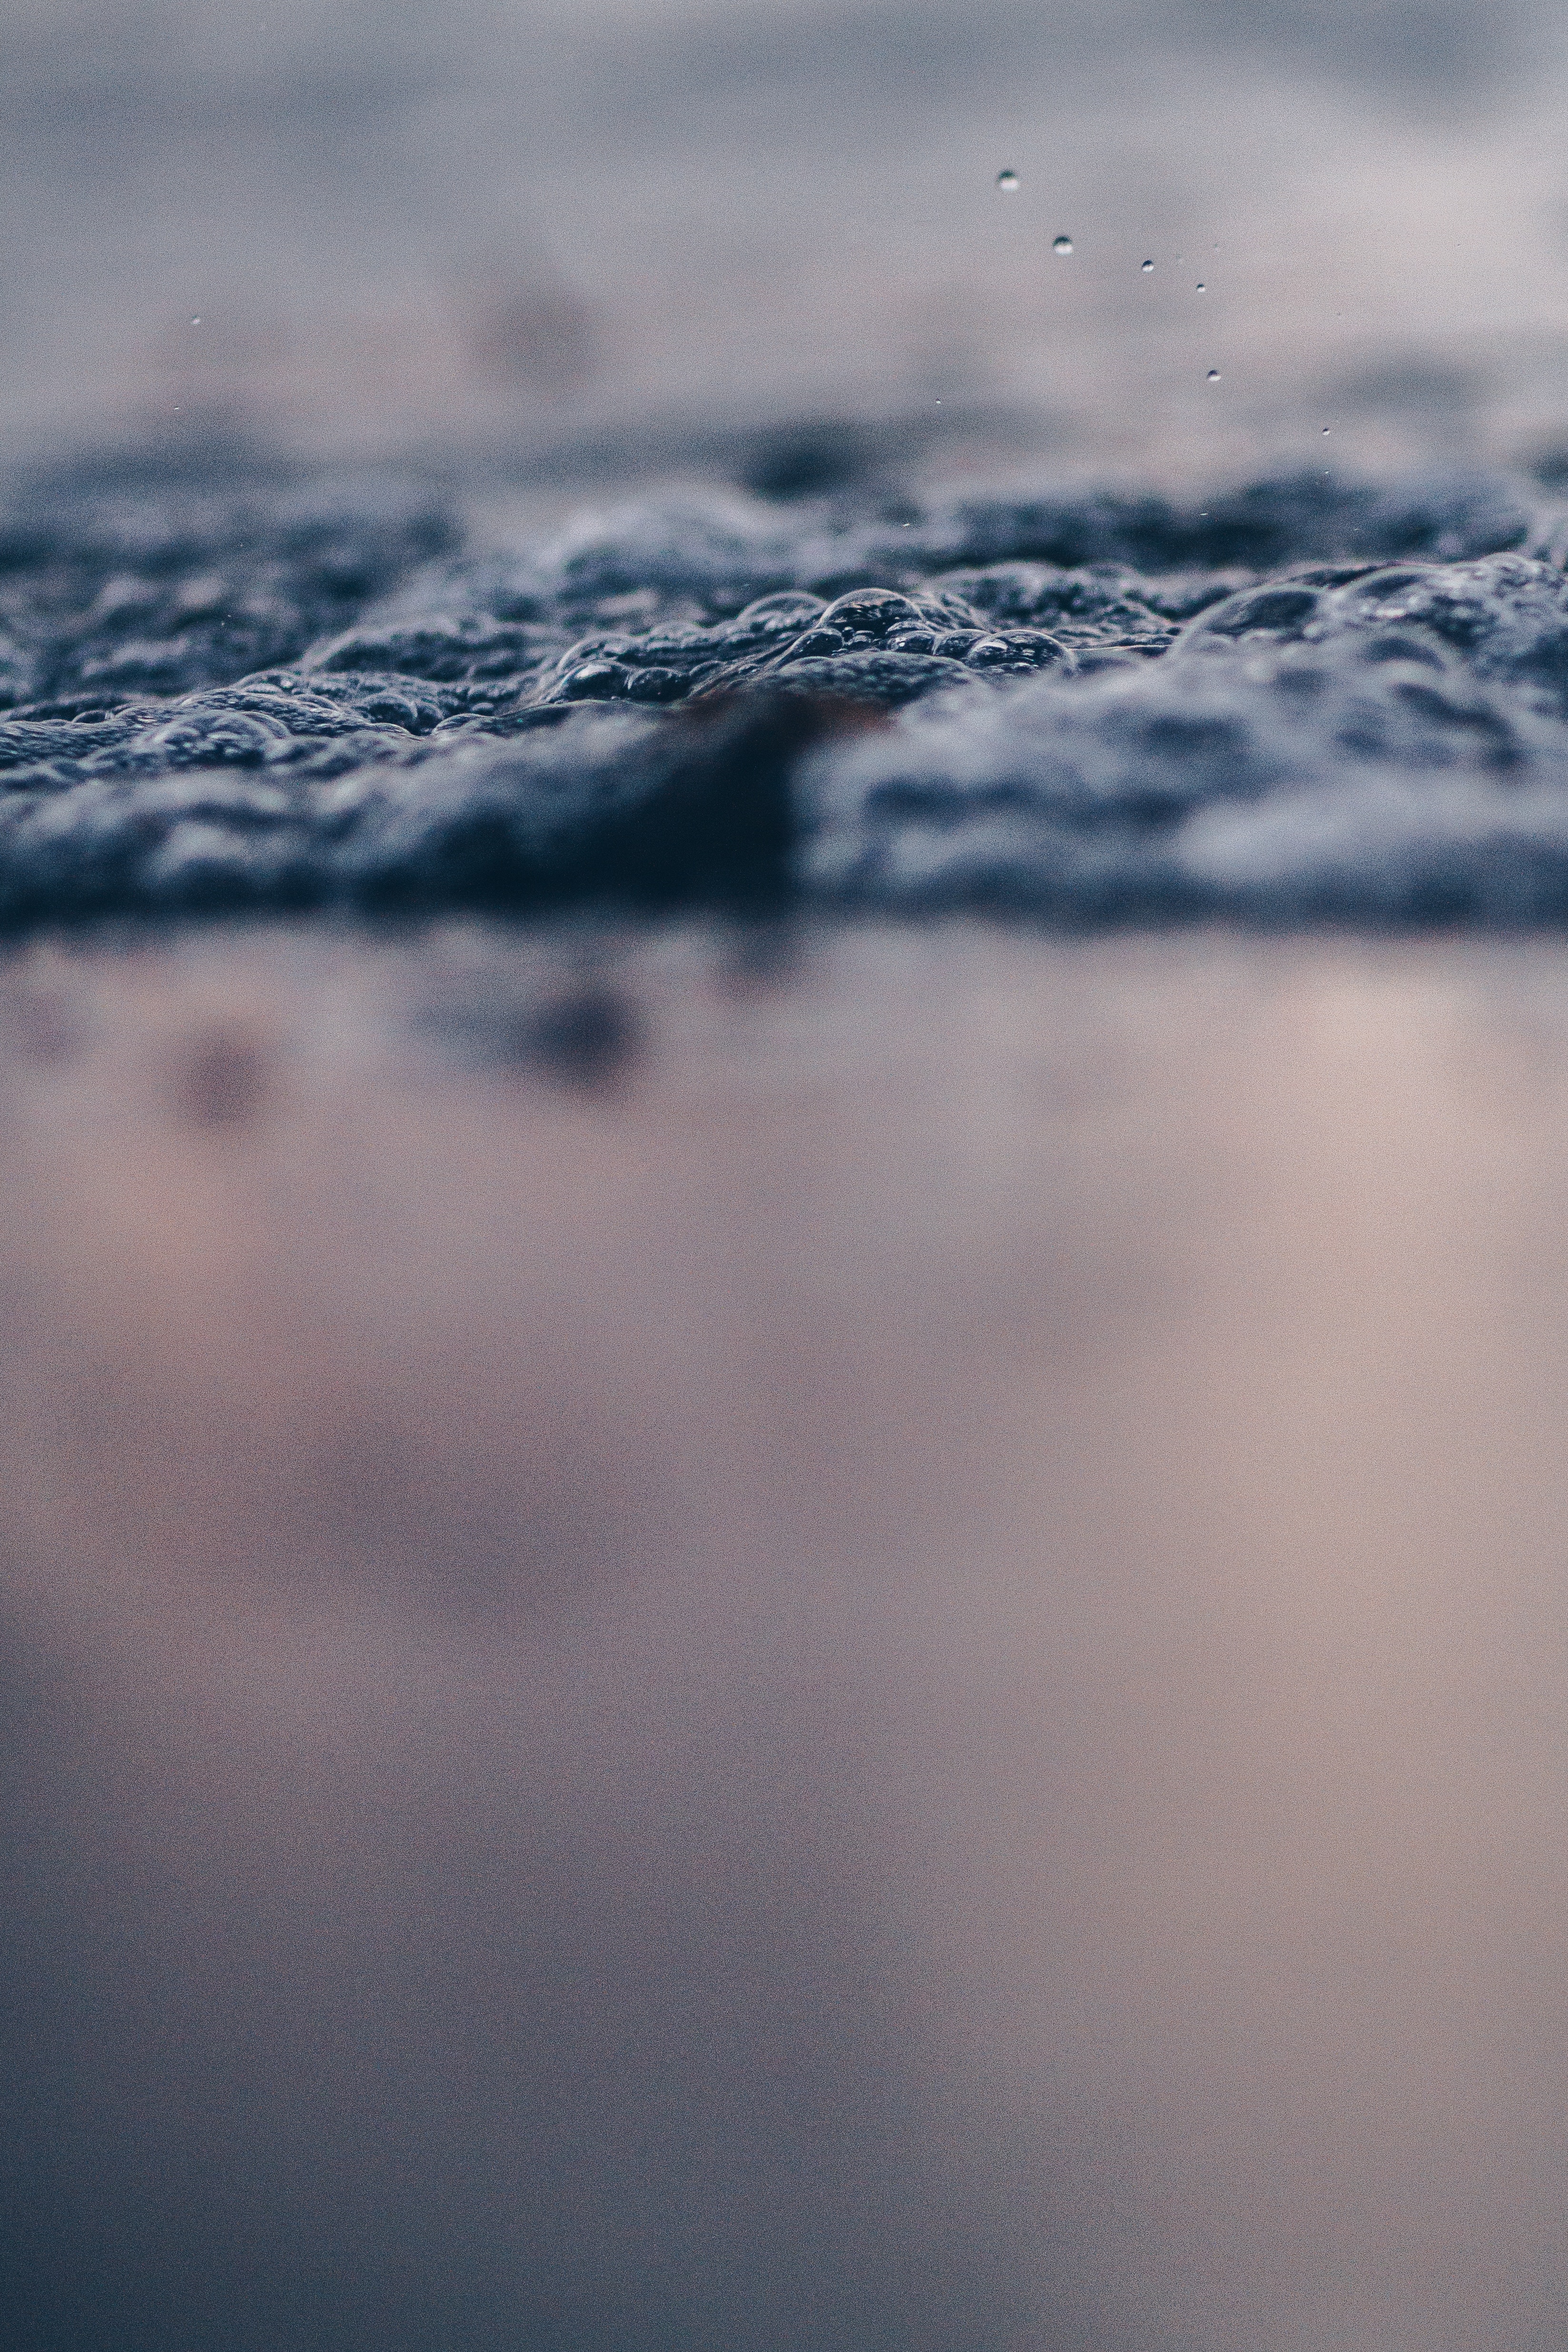
sea, water, ocean, horizon, cloud, sky, morning, shore, wave, dawn, atmosphere, river, dusk, daytime, evening, reflection, calm, cool image, cool photo, freezing, phenomenon, meteorological phenomenon, atmosphere of earth, computer wallpaper, wind wave